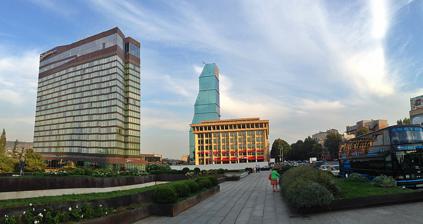
Building: Radisson Blu Iveria Hotel, Tbilisi
Country: Georgia
Year built: 2009
Radisson Blu Iveria Hotel, Tbilisi Radisson Blu Iveria Hotel, Tbilisi, on left General information Location Rose Revolution Square , Tbilisi , Georgia Coordinates 41°42′14″N 44°47′37″E / 41.70389°N 44.79361°E / 41.70389; 44.79361 Opening 1967, 2009 Management Carlson Rezidor Hospitality Technical details Floor count 18 Other information Number of rooms 249 Parking Yes The hotel stripped to its steel skeleton in 2007 The hotel serving as refugee housing in 2002 The Radisson Blu Iveria Hotel is a hotel in the city center of Tbilisi located on Rose Revolution Square . The hotel was built in 1967 by the Soviet government as the premier luxury hotel of the Georgian Soviet Socialist Republic and was named Hotel Iveria after the ancient kingdom of Iveria . As a result of the war in Abkhazia in 1992, the hotel became a refugee camp housing more than 800 refugees. In 2004 the refugees were removed from the hotel and offered $7000 per room. The dilapidated hotel was stripped down to its steel structural frame and completely rebuilt as a modern luxury business hotel, managed by the Radisson Hotels group. It reopened in 2009 as the Radisson Blu Iveria Hotel. References